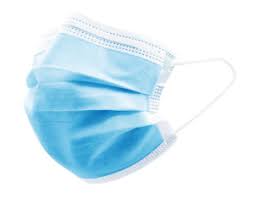
Waste category: trash